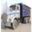
Label: truck